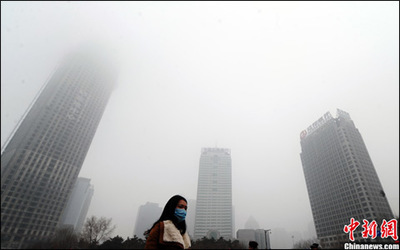
Weather: foggy or hazy